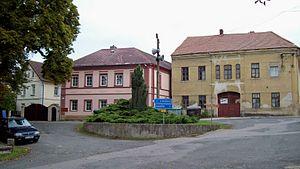
Vysoká est une commune du district de Mělník, dans la région de Bohême-Centrale, en République tchèque. Sa population s'élevait à 911 habitants en 2020.